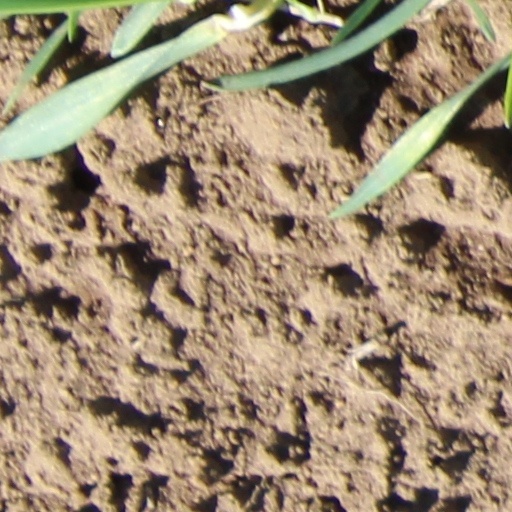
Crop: wheat